Eggnog

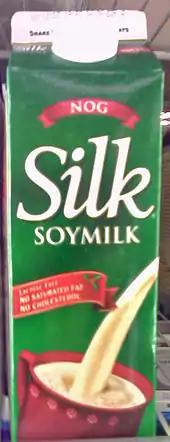
"Silk Nog," a commercial soy milk eggnog

Records show that the first US president, George Washington, "served an eggnog-like drink to visitors" which included "rye whiskey, rum, and sherry." The President's recipe called for a variety of alcoholic beverages along with the dairy and egg ingredients: "One quart cream, one quart milk, one dozen tablespoons sugar, one pint brandy, 1/2 pint rye whiskey, 1/2 pint Jamaica rum, [and] 1/4 pint sherry." The recipe instructs cooks to "mix [the] liquor first, then separate yolks and whites of eggs, add sugar to beaten yolks, mix well. Add milk and cream, slowly beating. Beat whites of eggs until stiff and fold slowly into mixture. Let set in cool place for several days. Taste frequently." The receipt did not specify the number of eggs to use, however modern chefs estimate approximately one dozen.